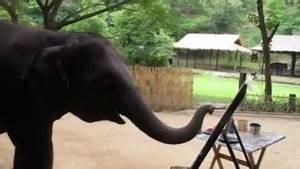
elephant